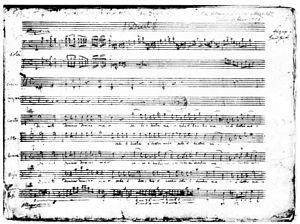
Les Vesperæ solennes de Dominica en do majeur, KV. 321, est une œuvre religieuse pour voix solistes, chœur mixte, orchestre et orgue composé par Wolfgang Amadeus Mozart en 1779. Elles ont été écrites à Salzbourg à la demande de l'archevêque Colloredo.